Galwan River

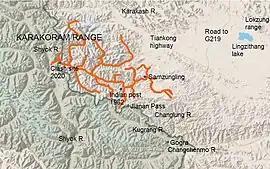
Galwan River basin in the Karakoram mountains

The Galwan river runs across the entire width of the Karakoram range at this location, for about , where it cuts deep gorges along with its numerous tributaries. At the eastern edge of this 30 mile range, marked by the Samzungling camping ground, the main channel of the Galwan river runs north–south, but several other streams join it as well. To the east of Samzungling, the mountains resemble an elevated plateau, which gradually slopes down to the Lingzi Tang Plains in the east. To the west of Samzungling lie numerous mountains of the Karakoram range, the majority of which are drained by the Galwan river through a multitude of tributaries.